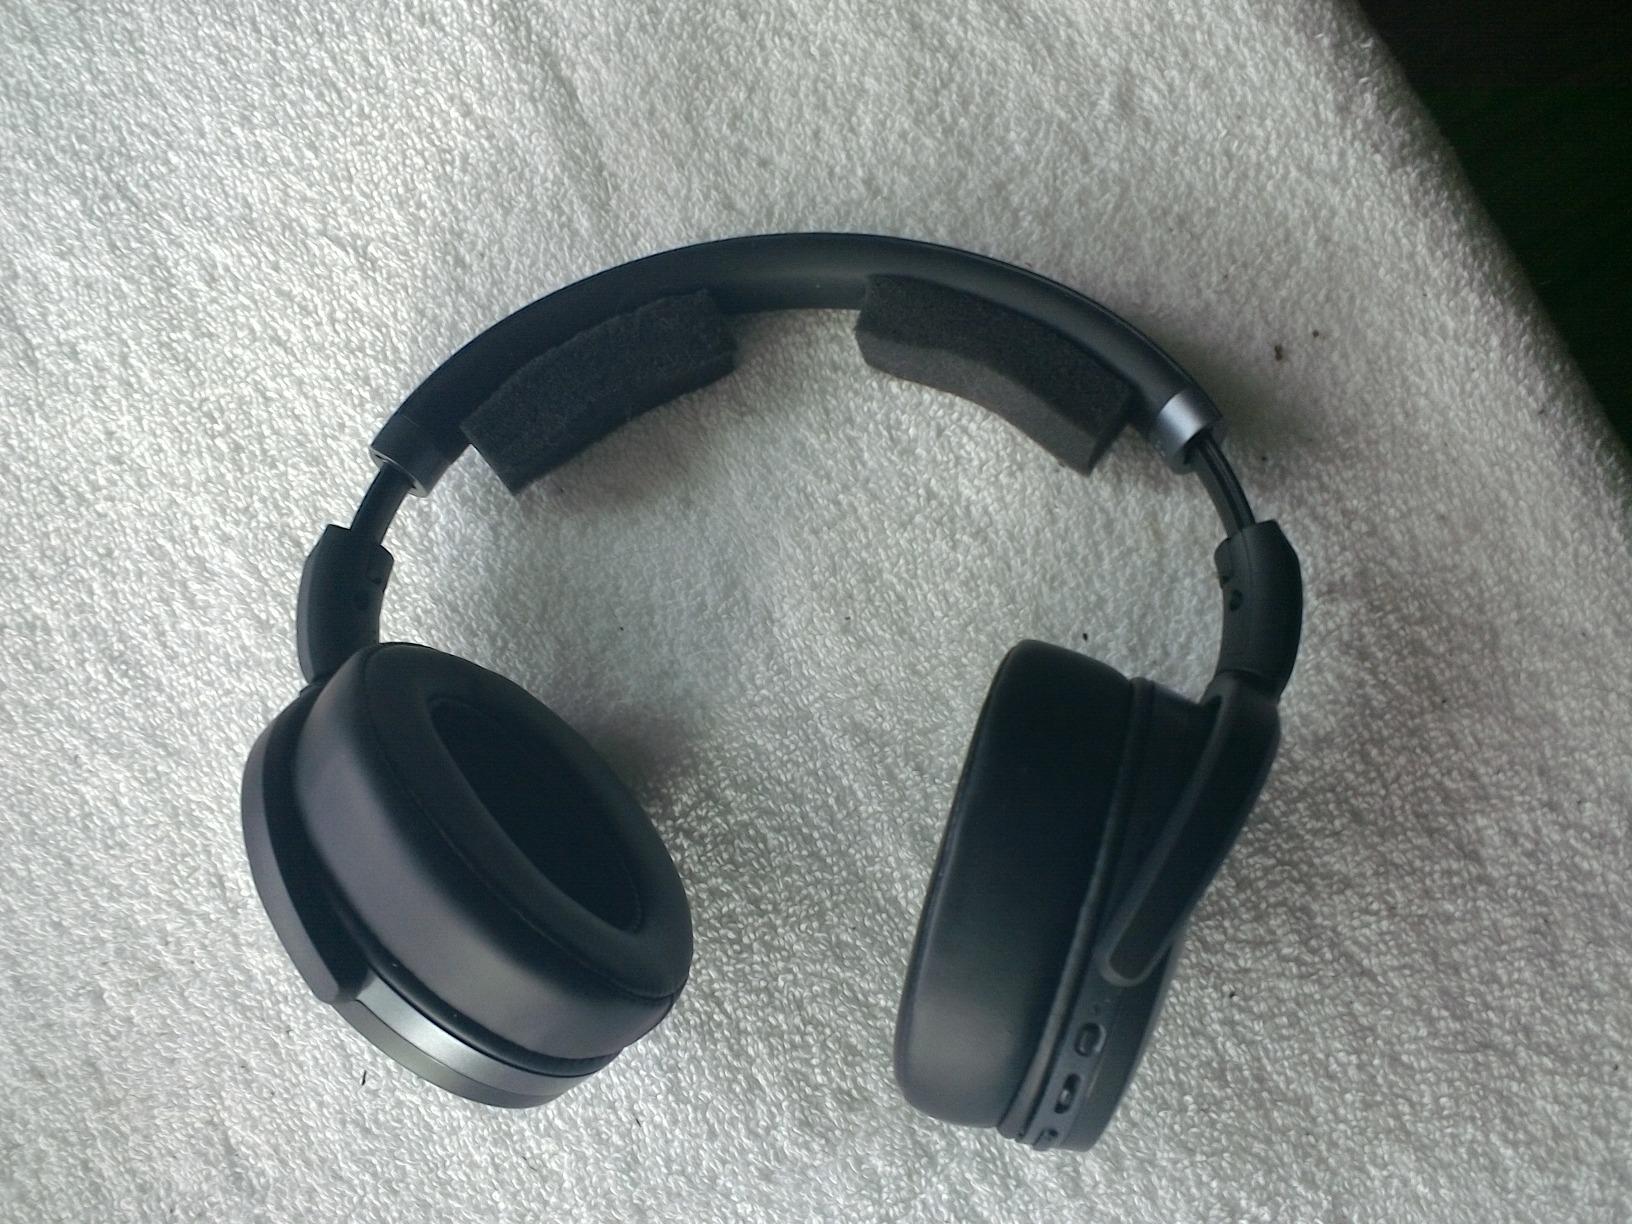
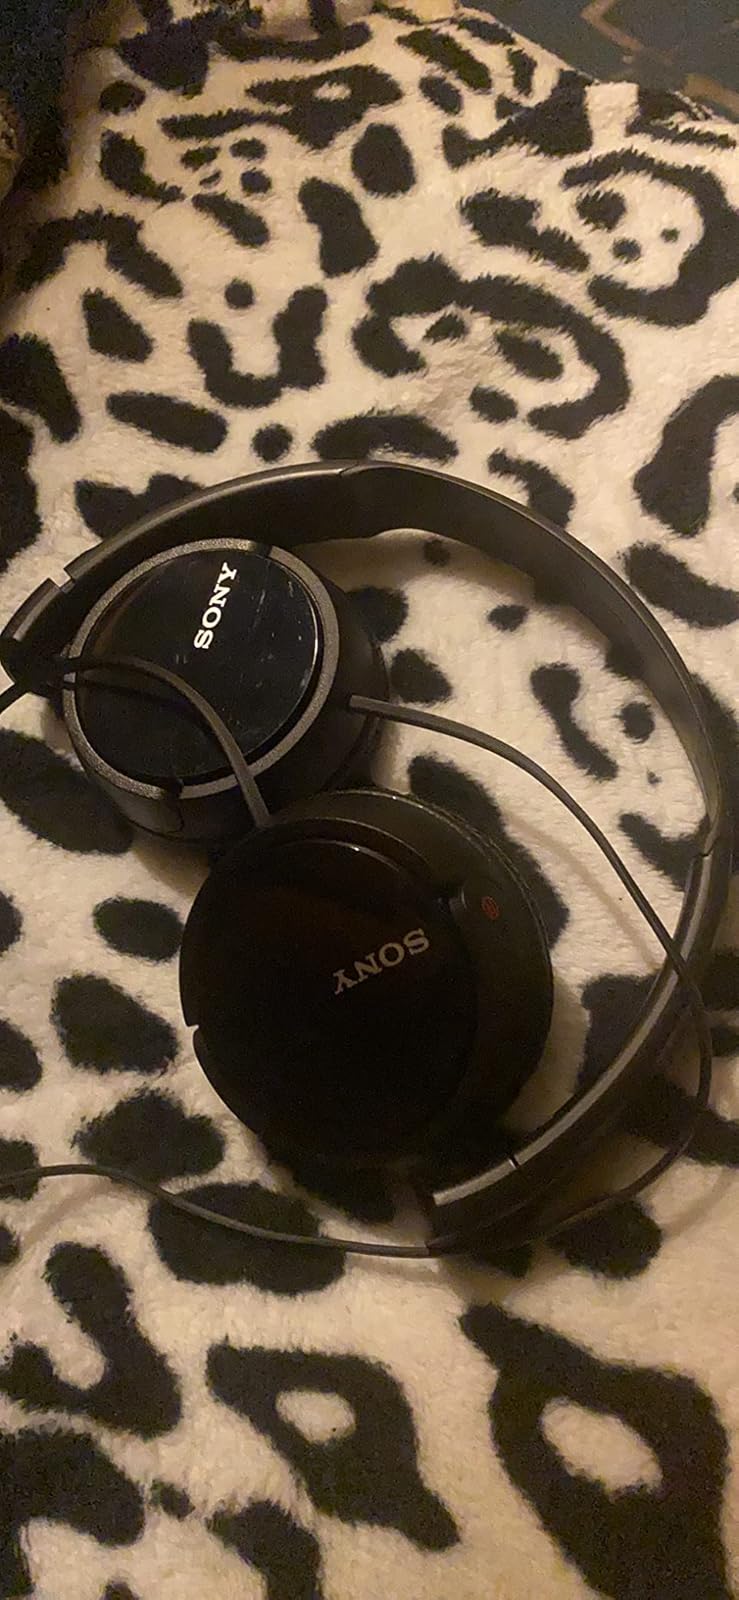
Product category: headphones
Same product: no